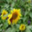
Label: sunflower